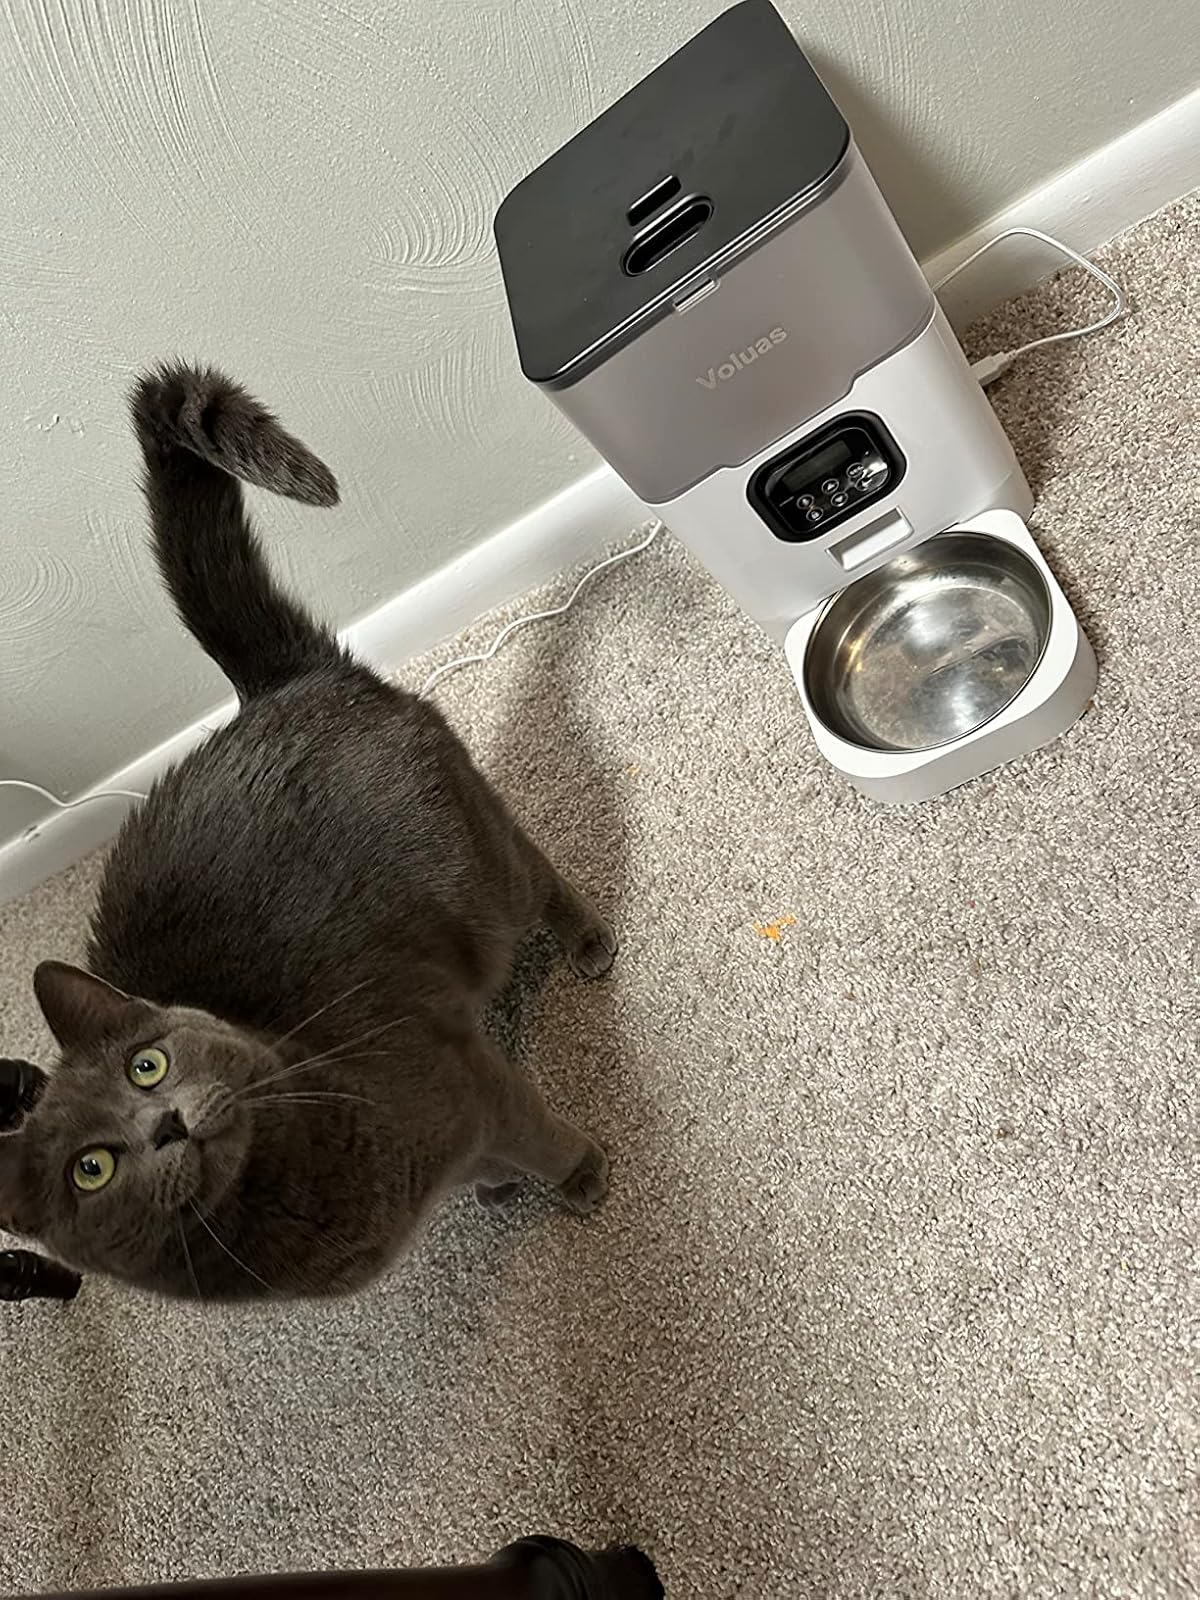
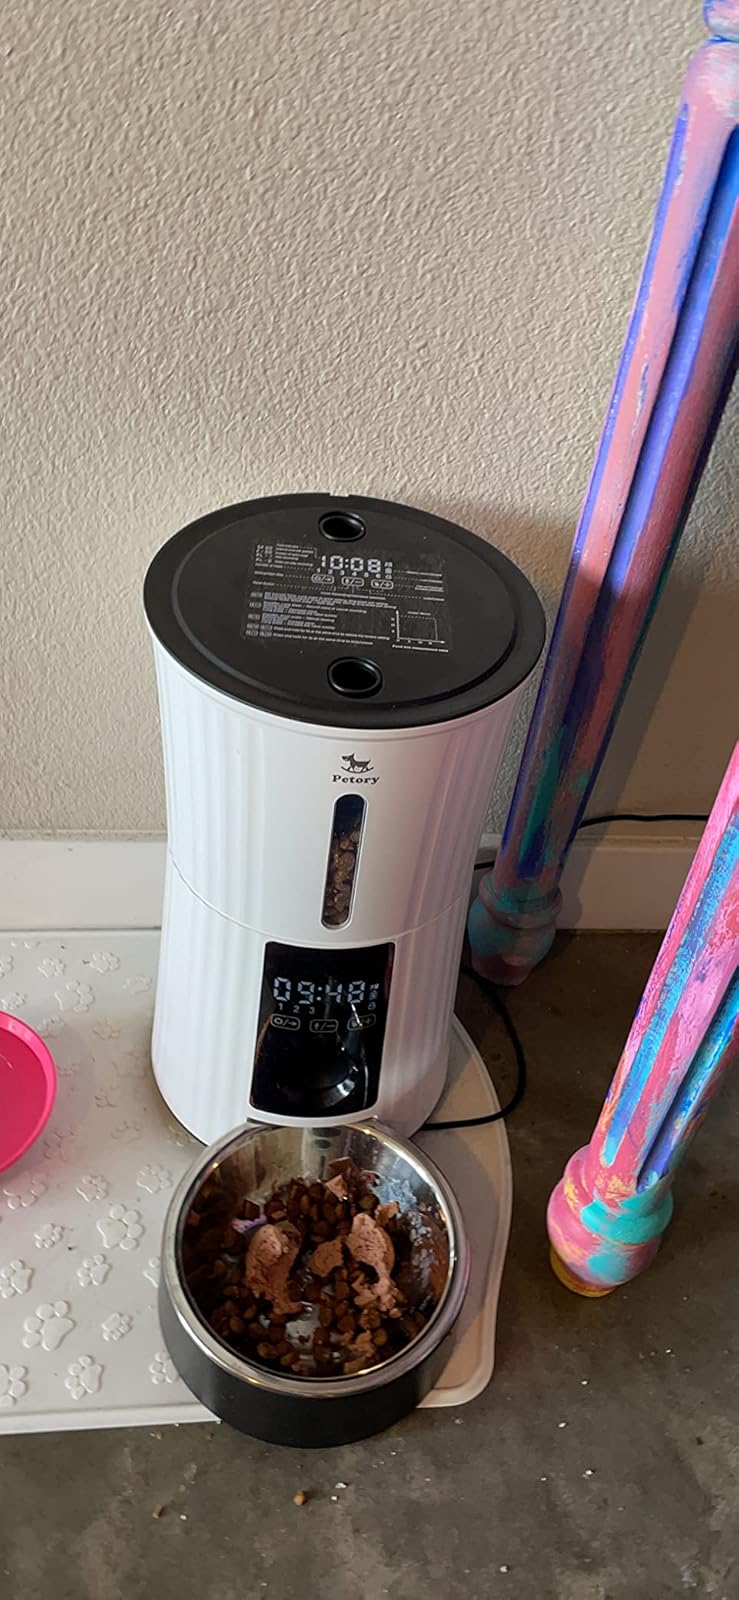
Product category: items_feeder
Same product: no